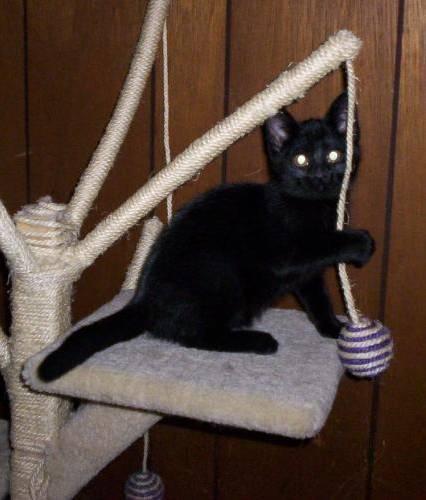
cat